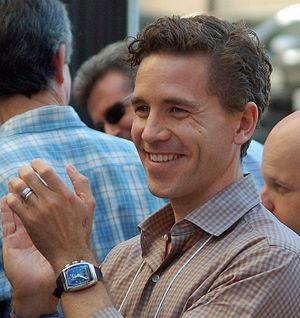
Brian Dietzen est un acteur américain né le 14 novembre 1977 à Barrington en Illinois.